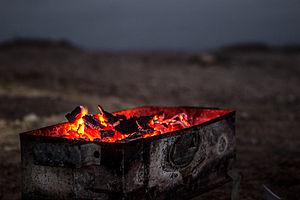
Les braises sont des charbons ardents issus de la combustion de bois, de charbon, ou d'un autre matériau constitué de carbone porté à haute température. Cette phase de combustion particulière suit une combustion primaire qui est moins chaude.